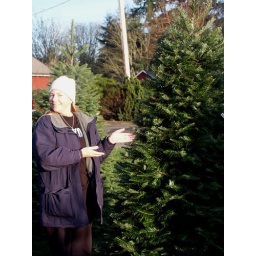
A lovely Grant's...something or other, a tree that smells like a pine tree with spicy orange oil running in its veins.